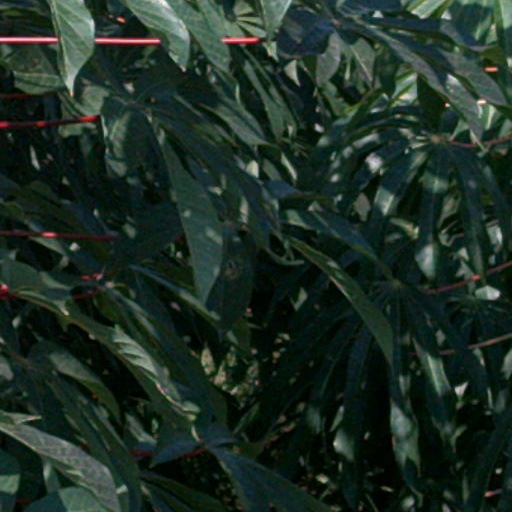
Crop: cassava